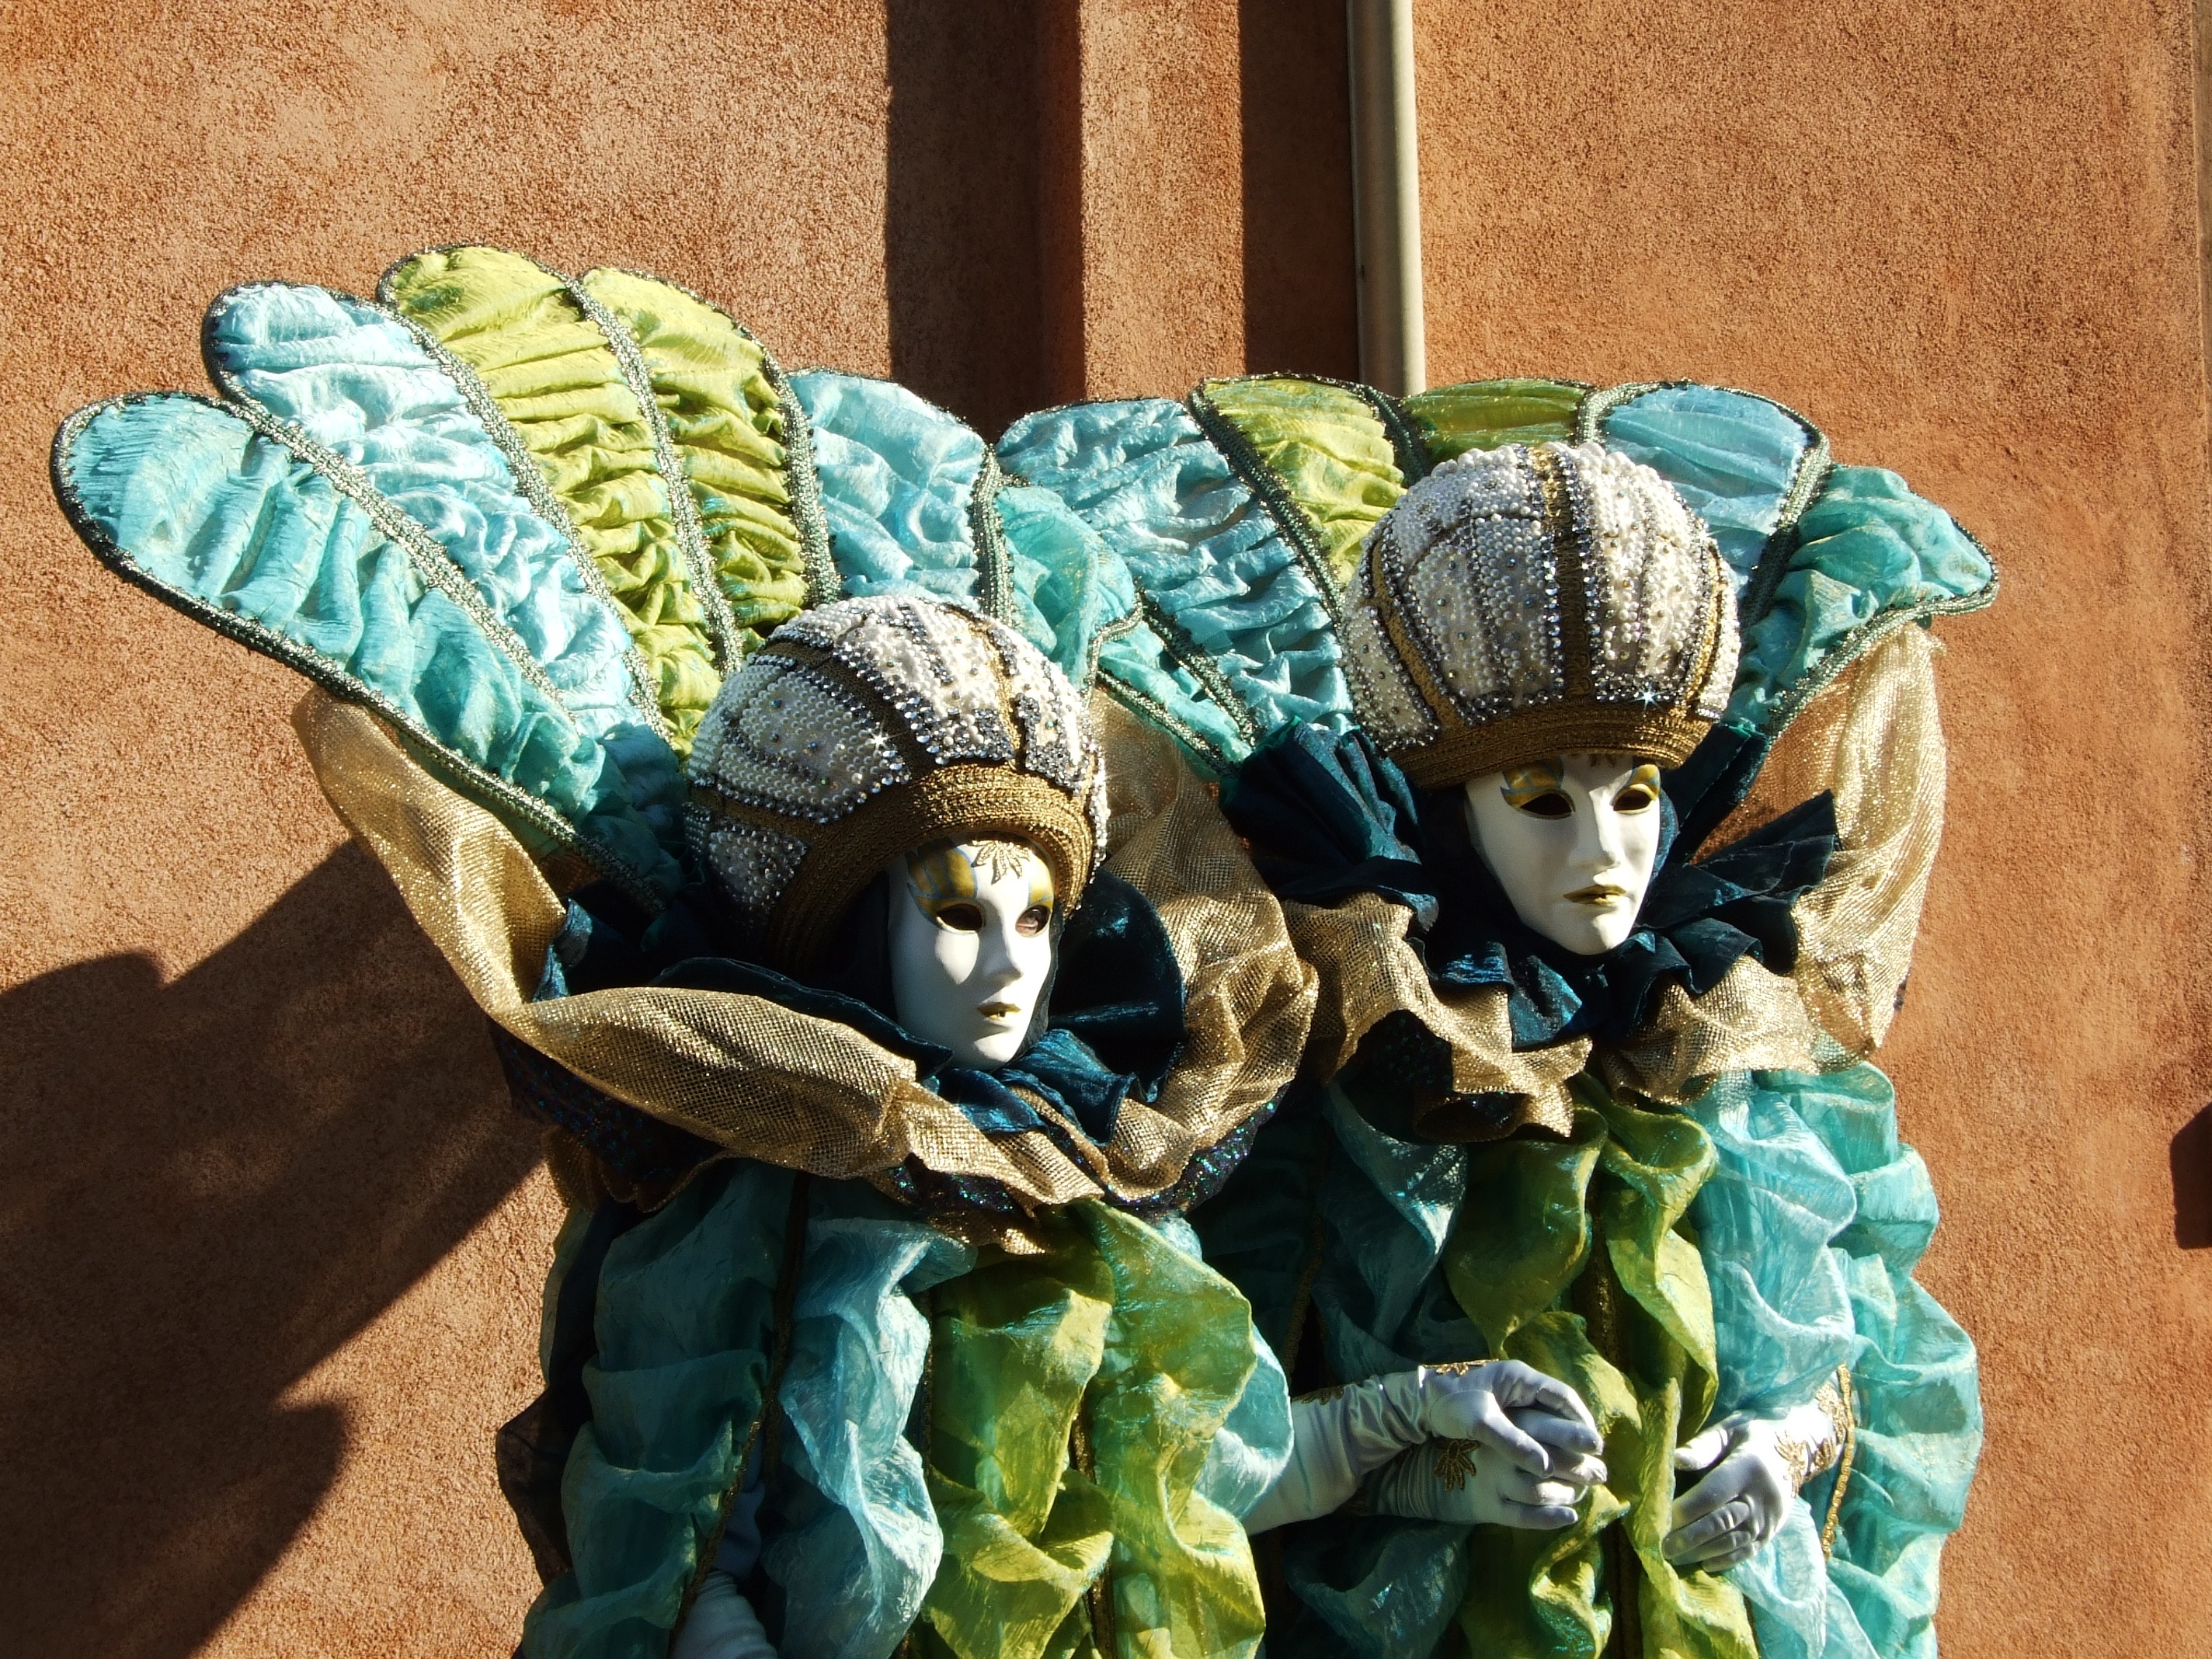
green, carnival, couple, italy, venice, clothing, toy, art, festival, mask, disguise, costume, mask of venice